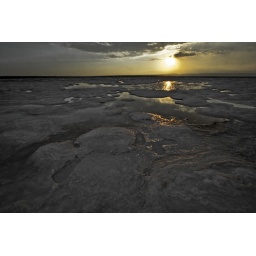
Salt lake in San Pedro de Atacama. I thought with the water it looks like a glacier.